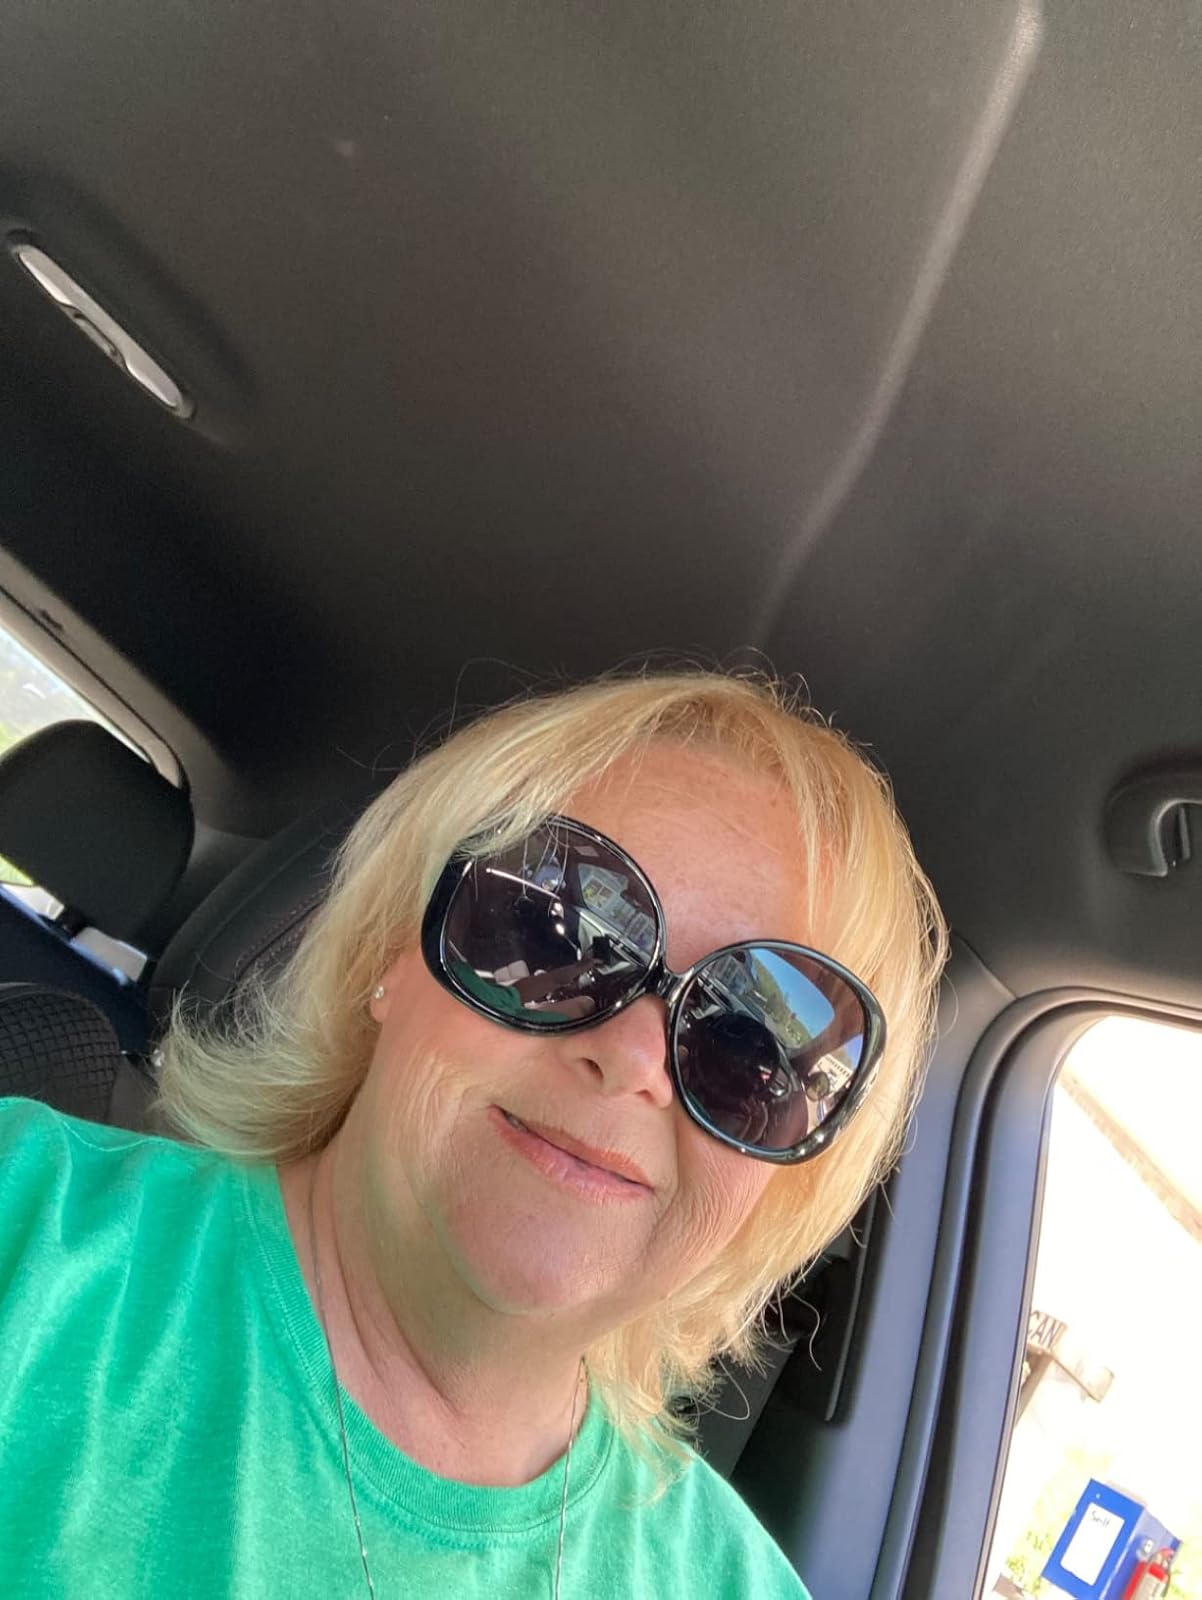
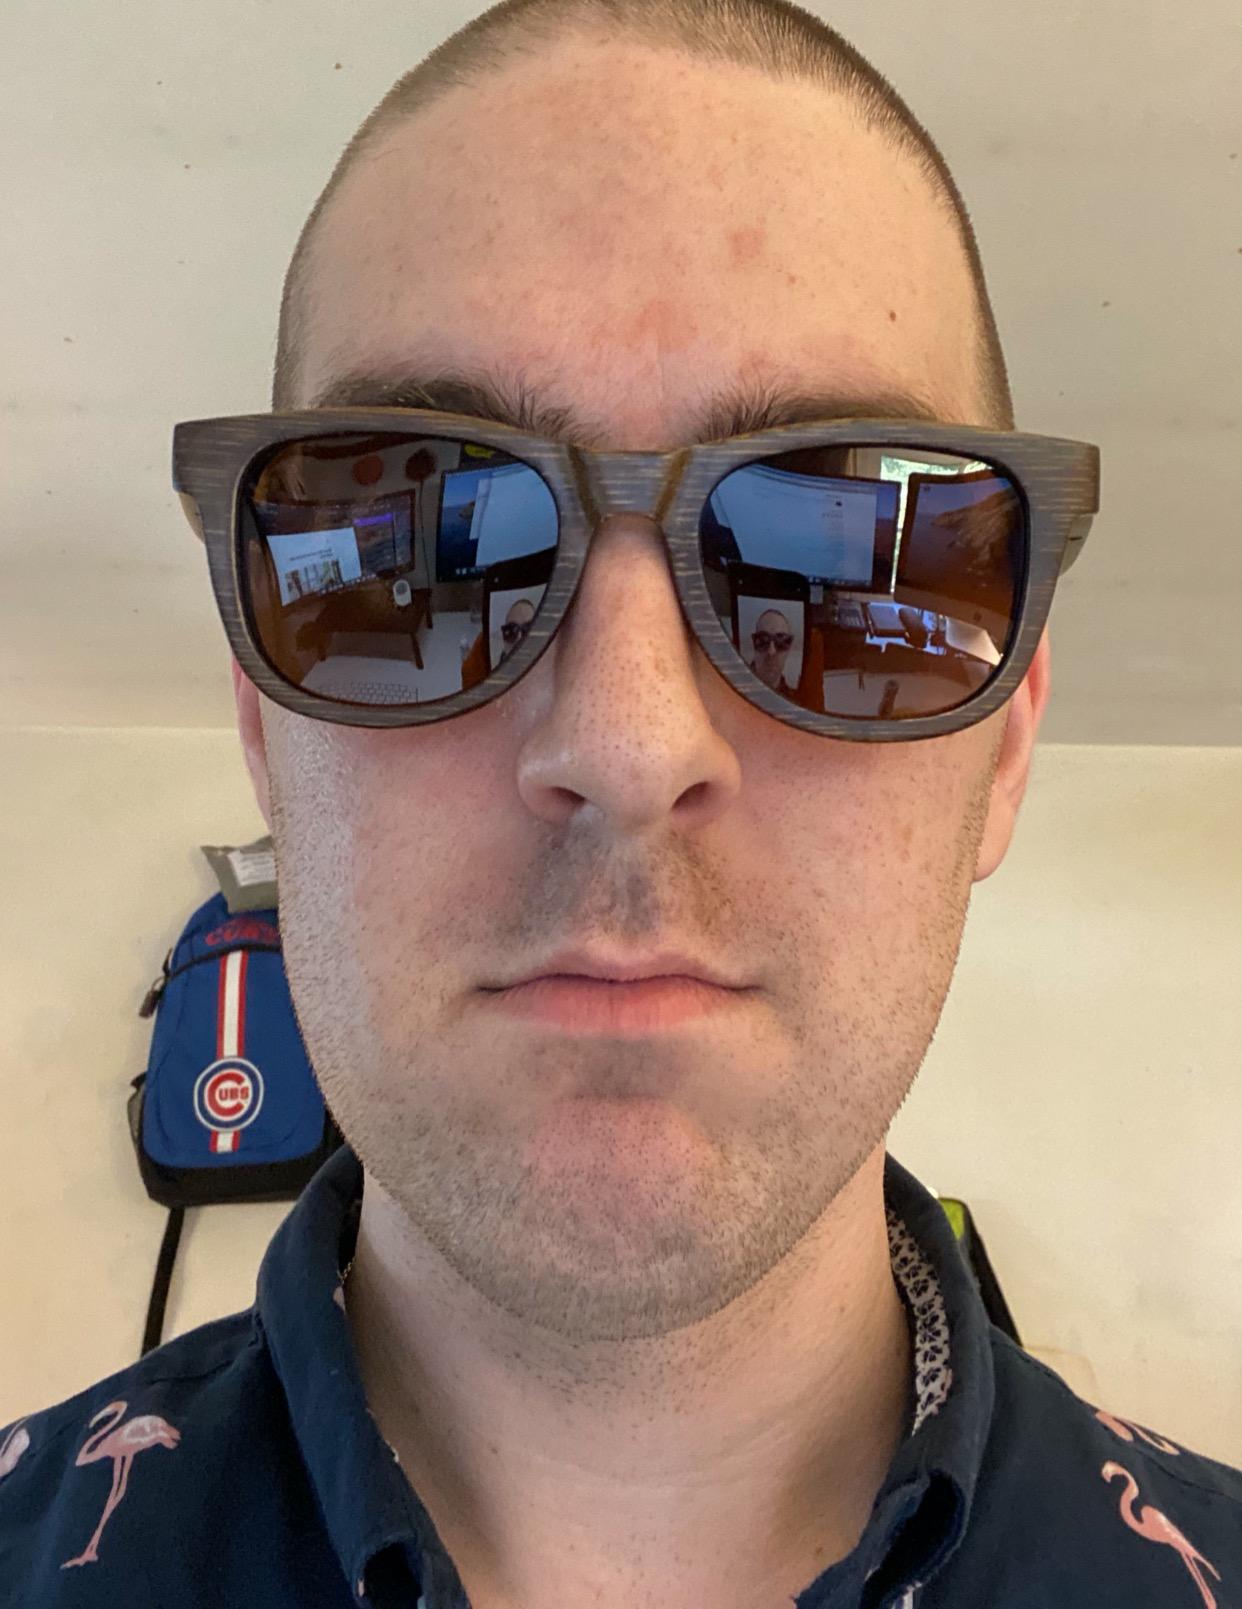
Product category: accessories_sunglasses
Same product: no